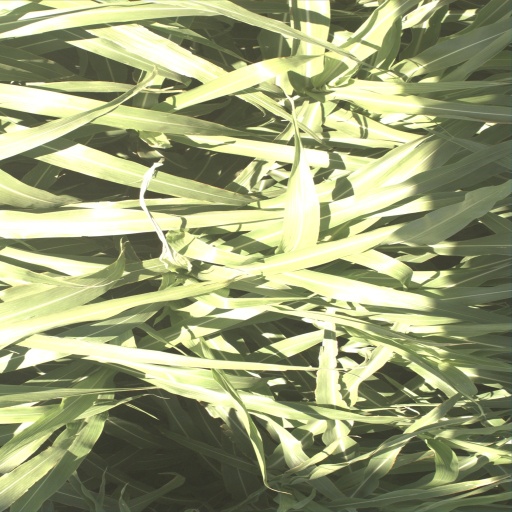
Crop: sorghum